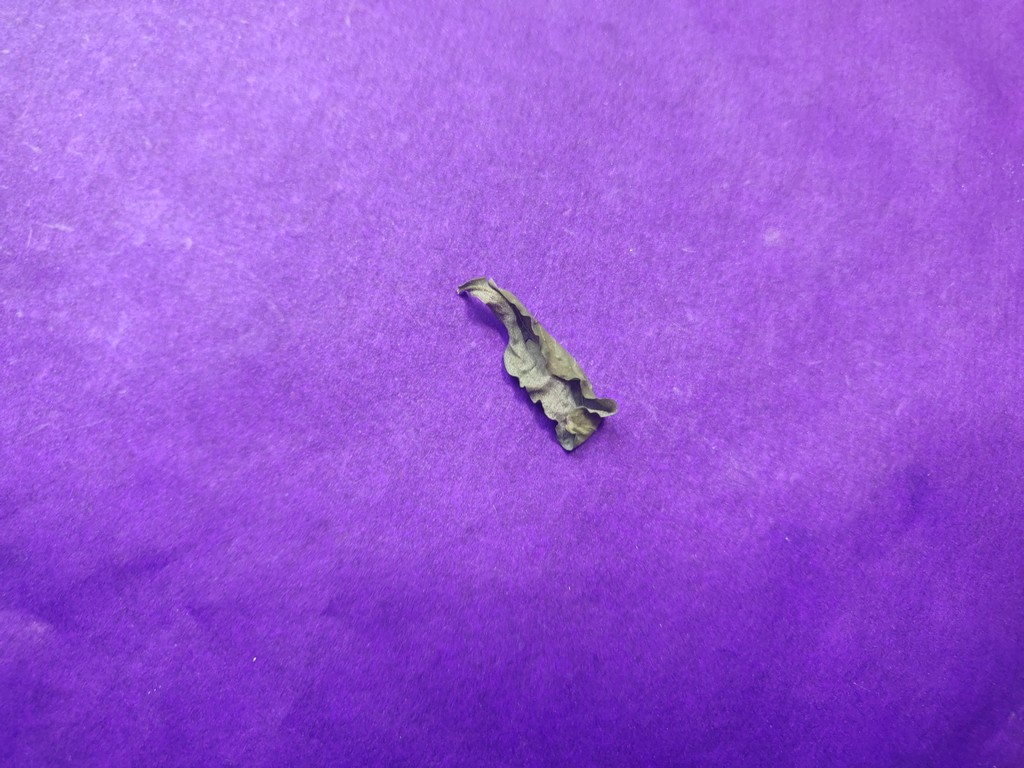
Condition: Dried
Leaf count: single
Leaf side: unknown